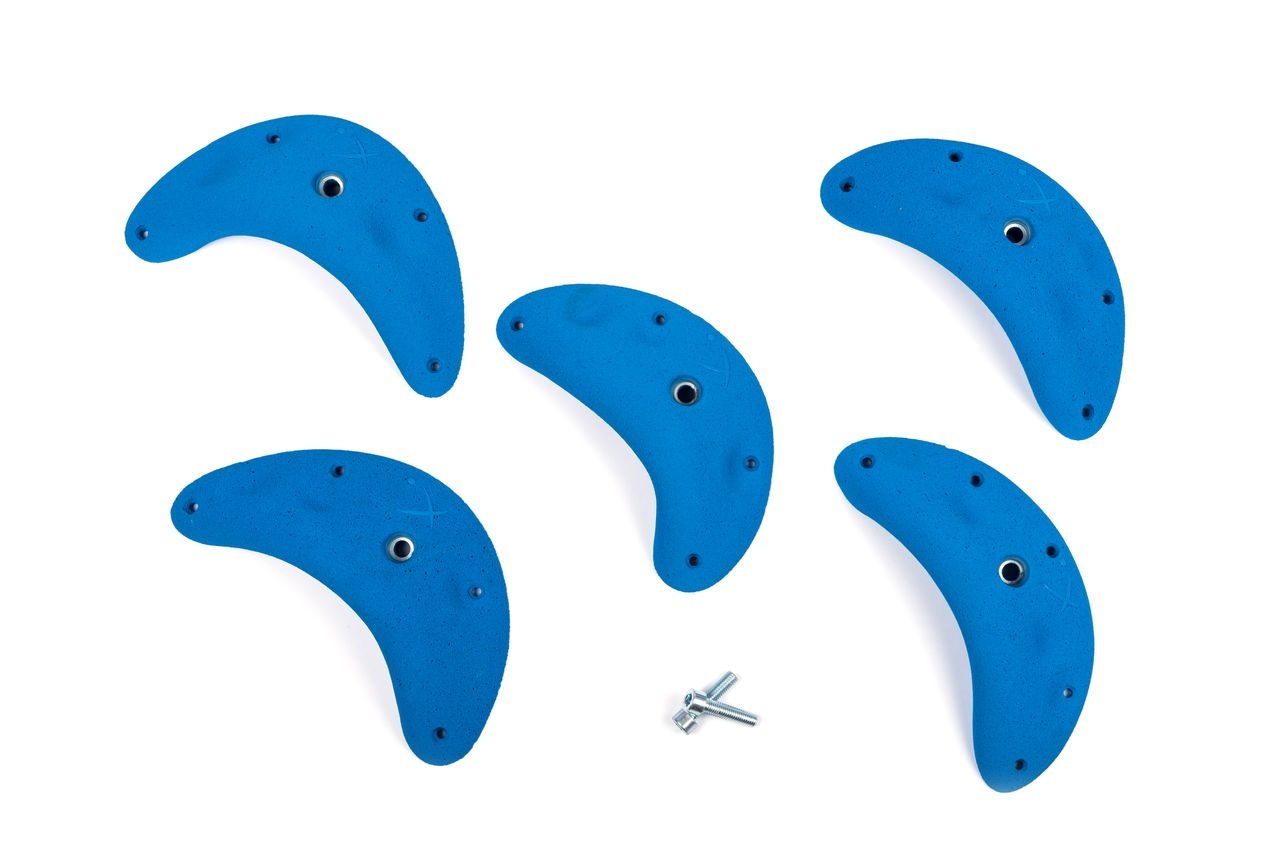
Coconut - Jugs XL4
Expression Coconut Jugs XL4
Brand: Expression
Category: Sporting Goods > Outdoor Recreation > Climbing > Indoor Climbing Holds